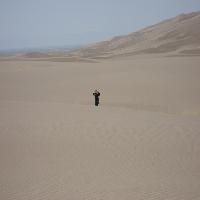
Weather: cloudy or overcast